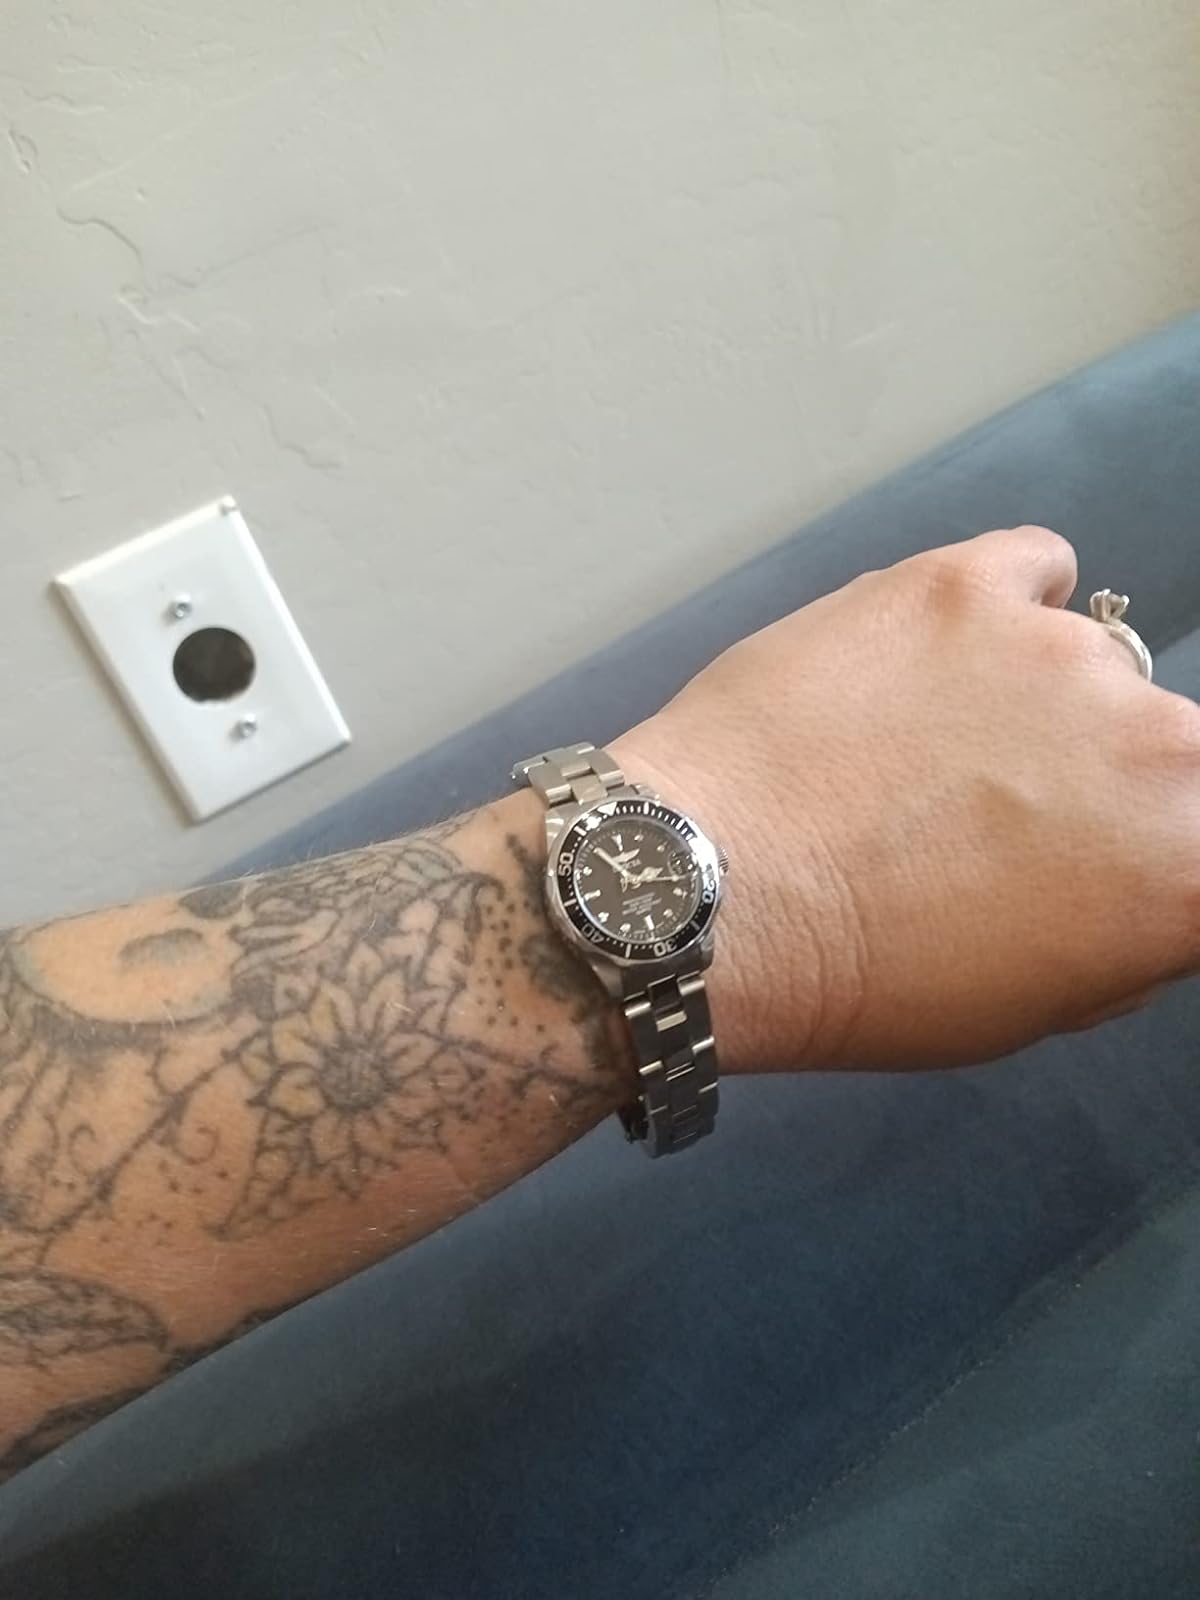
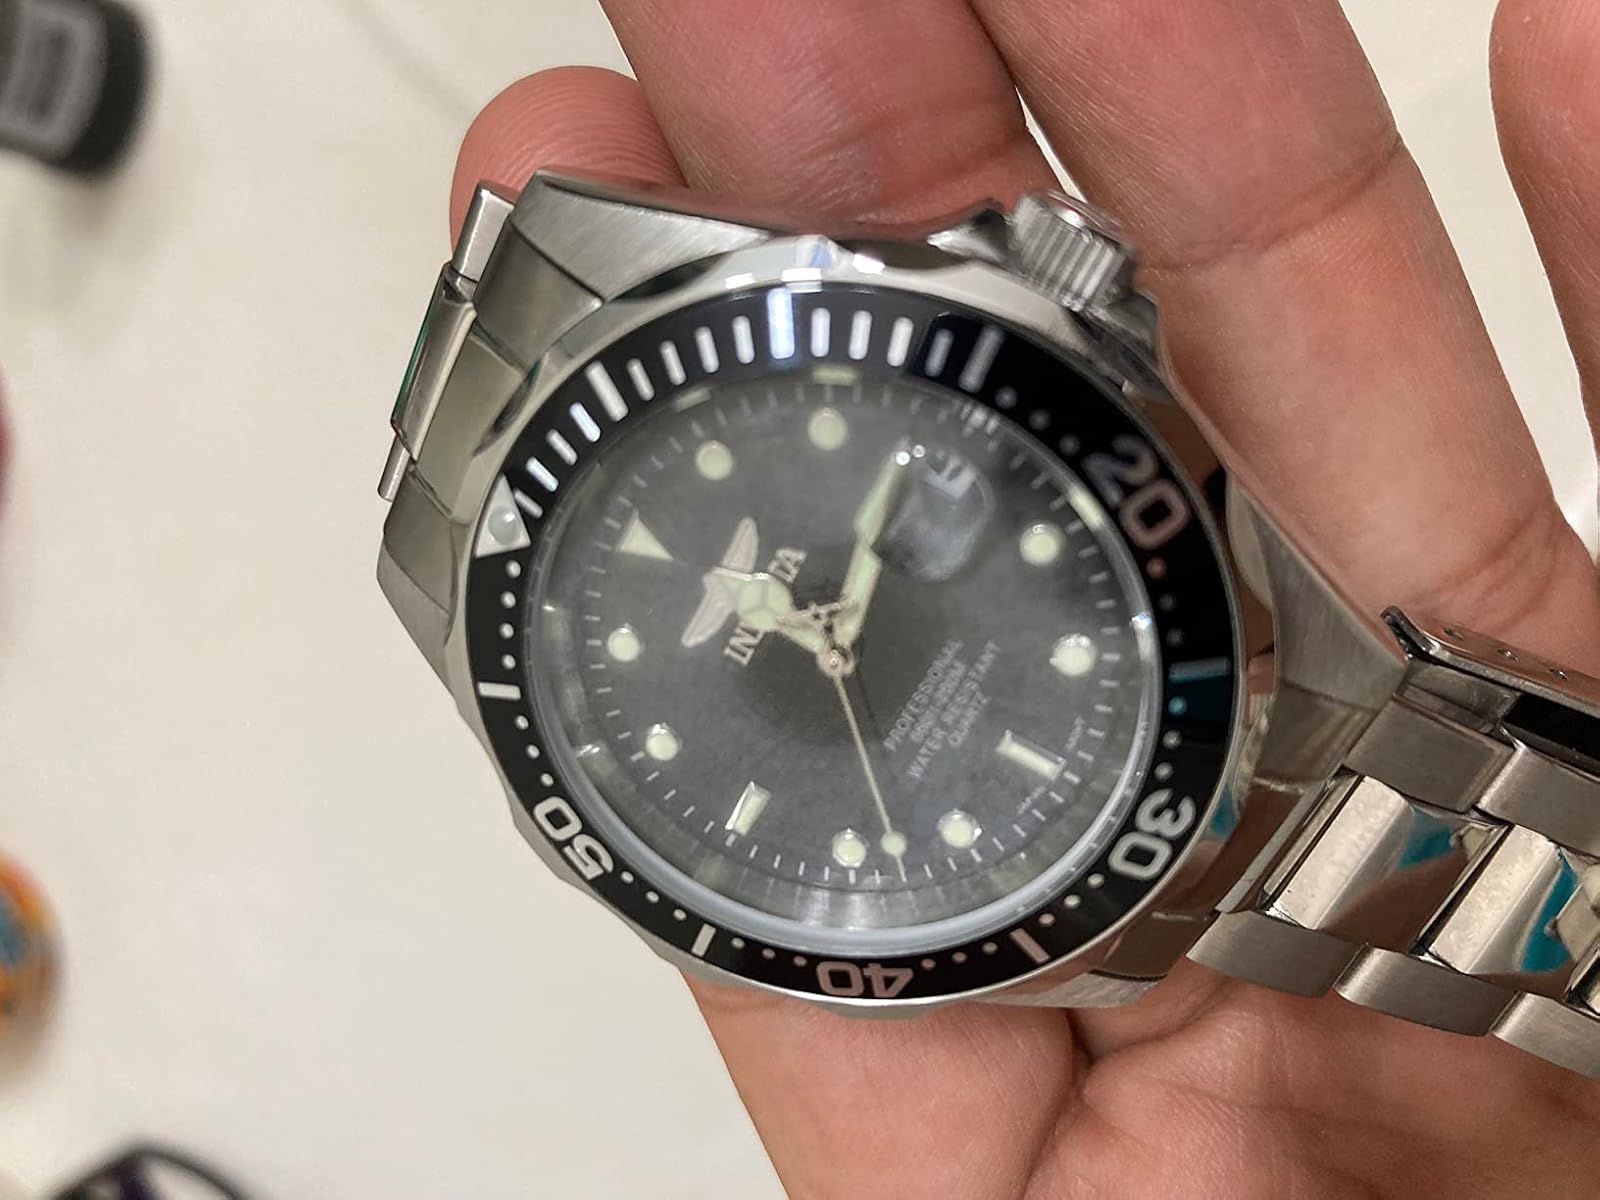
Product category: accessories_watch
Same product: yes